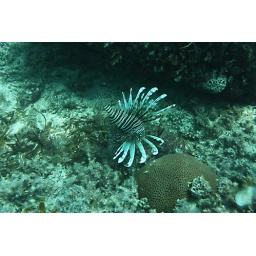
It was pretty cool getting to shoot a lion fish by camera and spear.